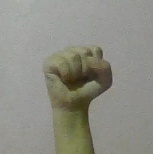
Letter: saad